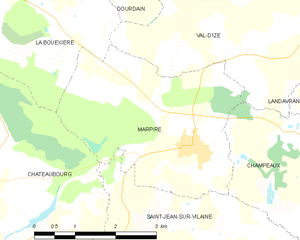
Marpiré est une commune française située dans le département d'Ille-et-Vilaine en région Bretagne, peuplée de 1 053 habitants.